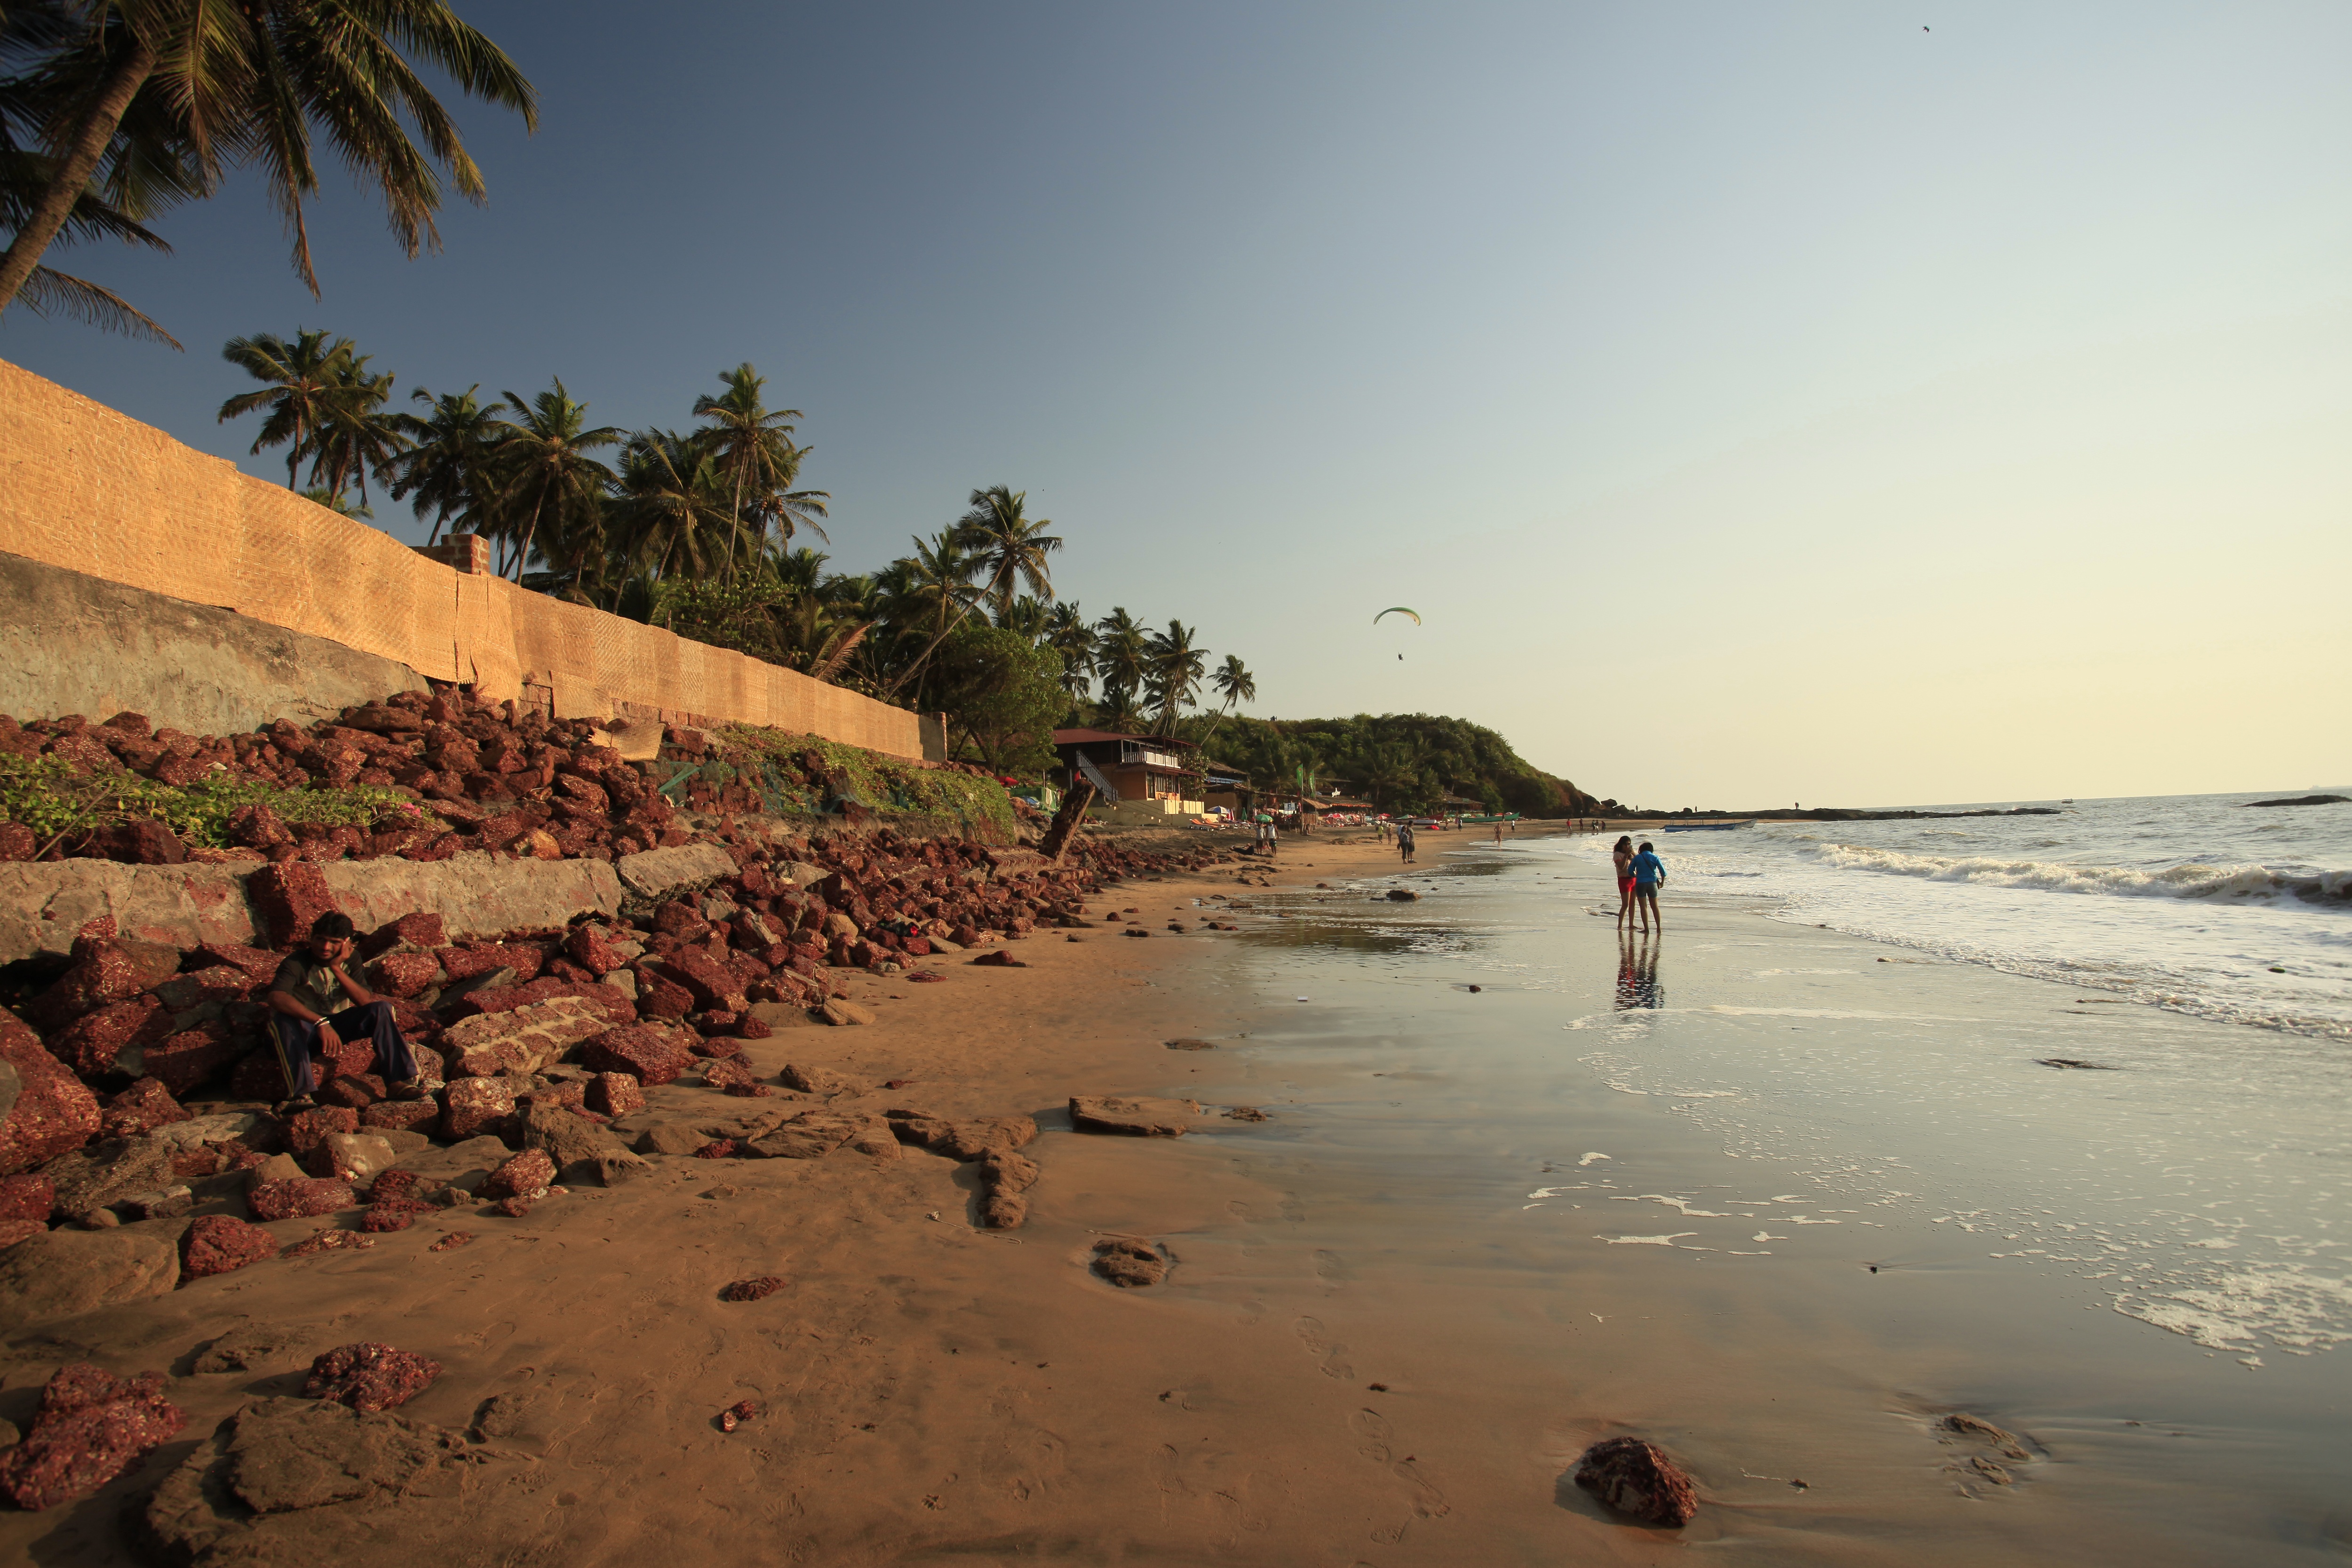
beach, sea, coast, sand, ocean, shore, wave, vacation, bay, material, body of water, cape, indian ocean, the coast, rocky beach, coast in india